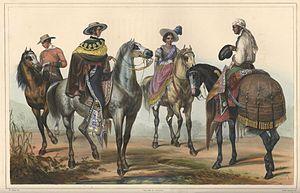
Carl Nebel, né le 18 mars 1805 à Altona et mort le 4 juin 1855 à Bologne, est un ingénieur allemand, architecte et dessinateur, plus connu pour ses peintures détaillées du peuple et des paysages mexicains au cours des batailles de la guerre mexico-américaine.